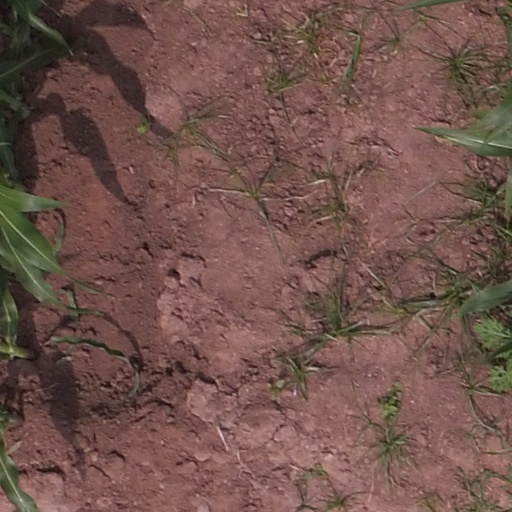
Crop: maize; corn